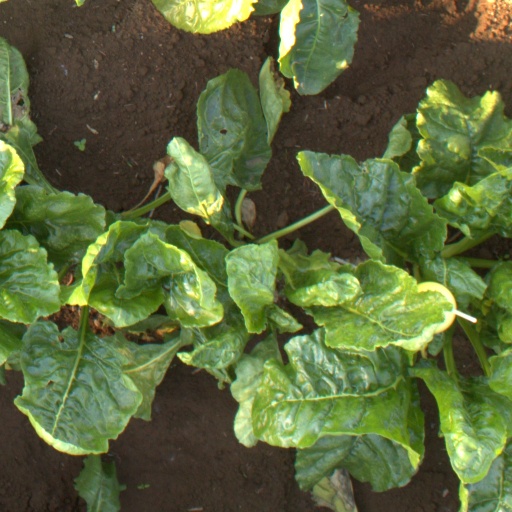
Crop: sugar beet